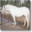
Label: horse